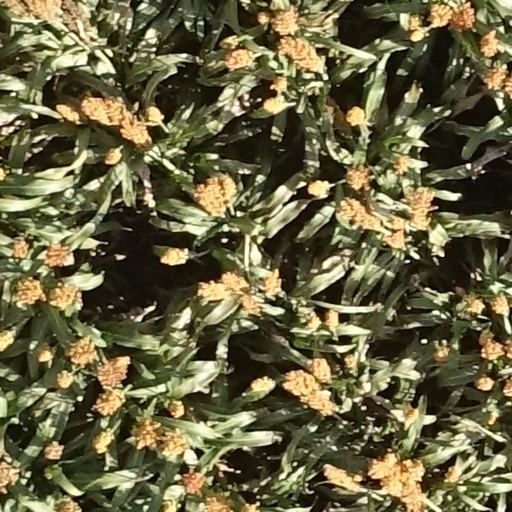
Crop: sorghum